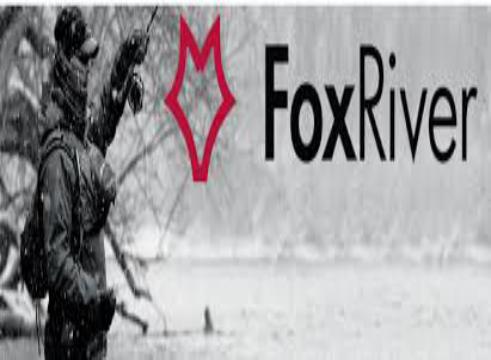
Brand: fox river mills
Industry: Clothes